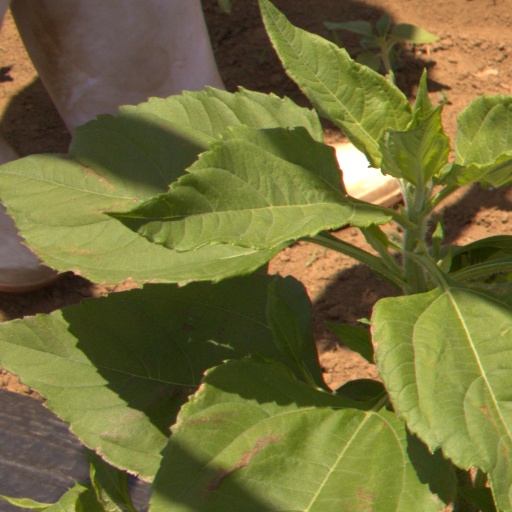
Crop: Jerusalem artichoke